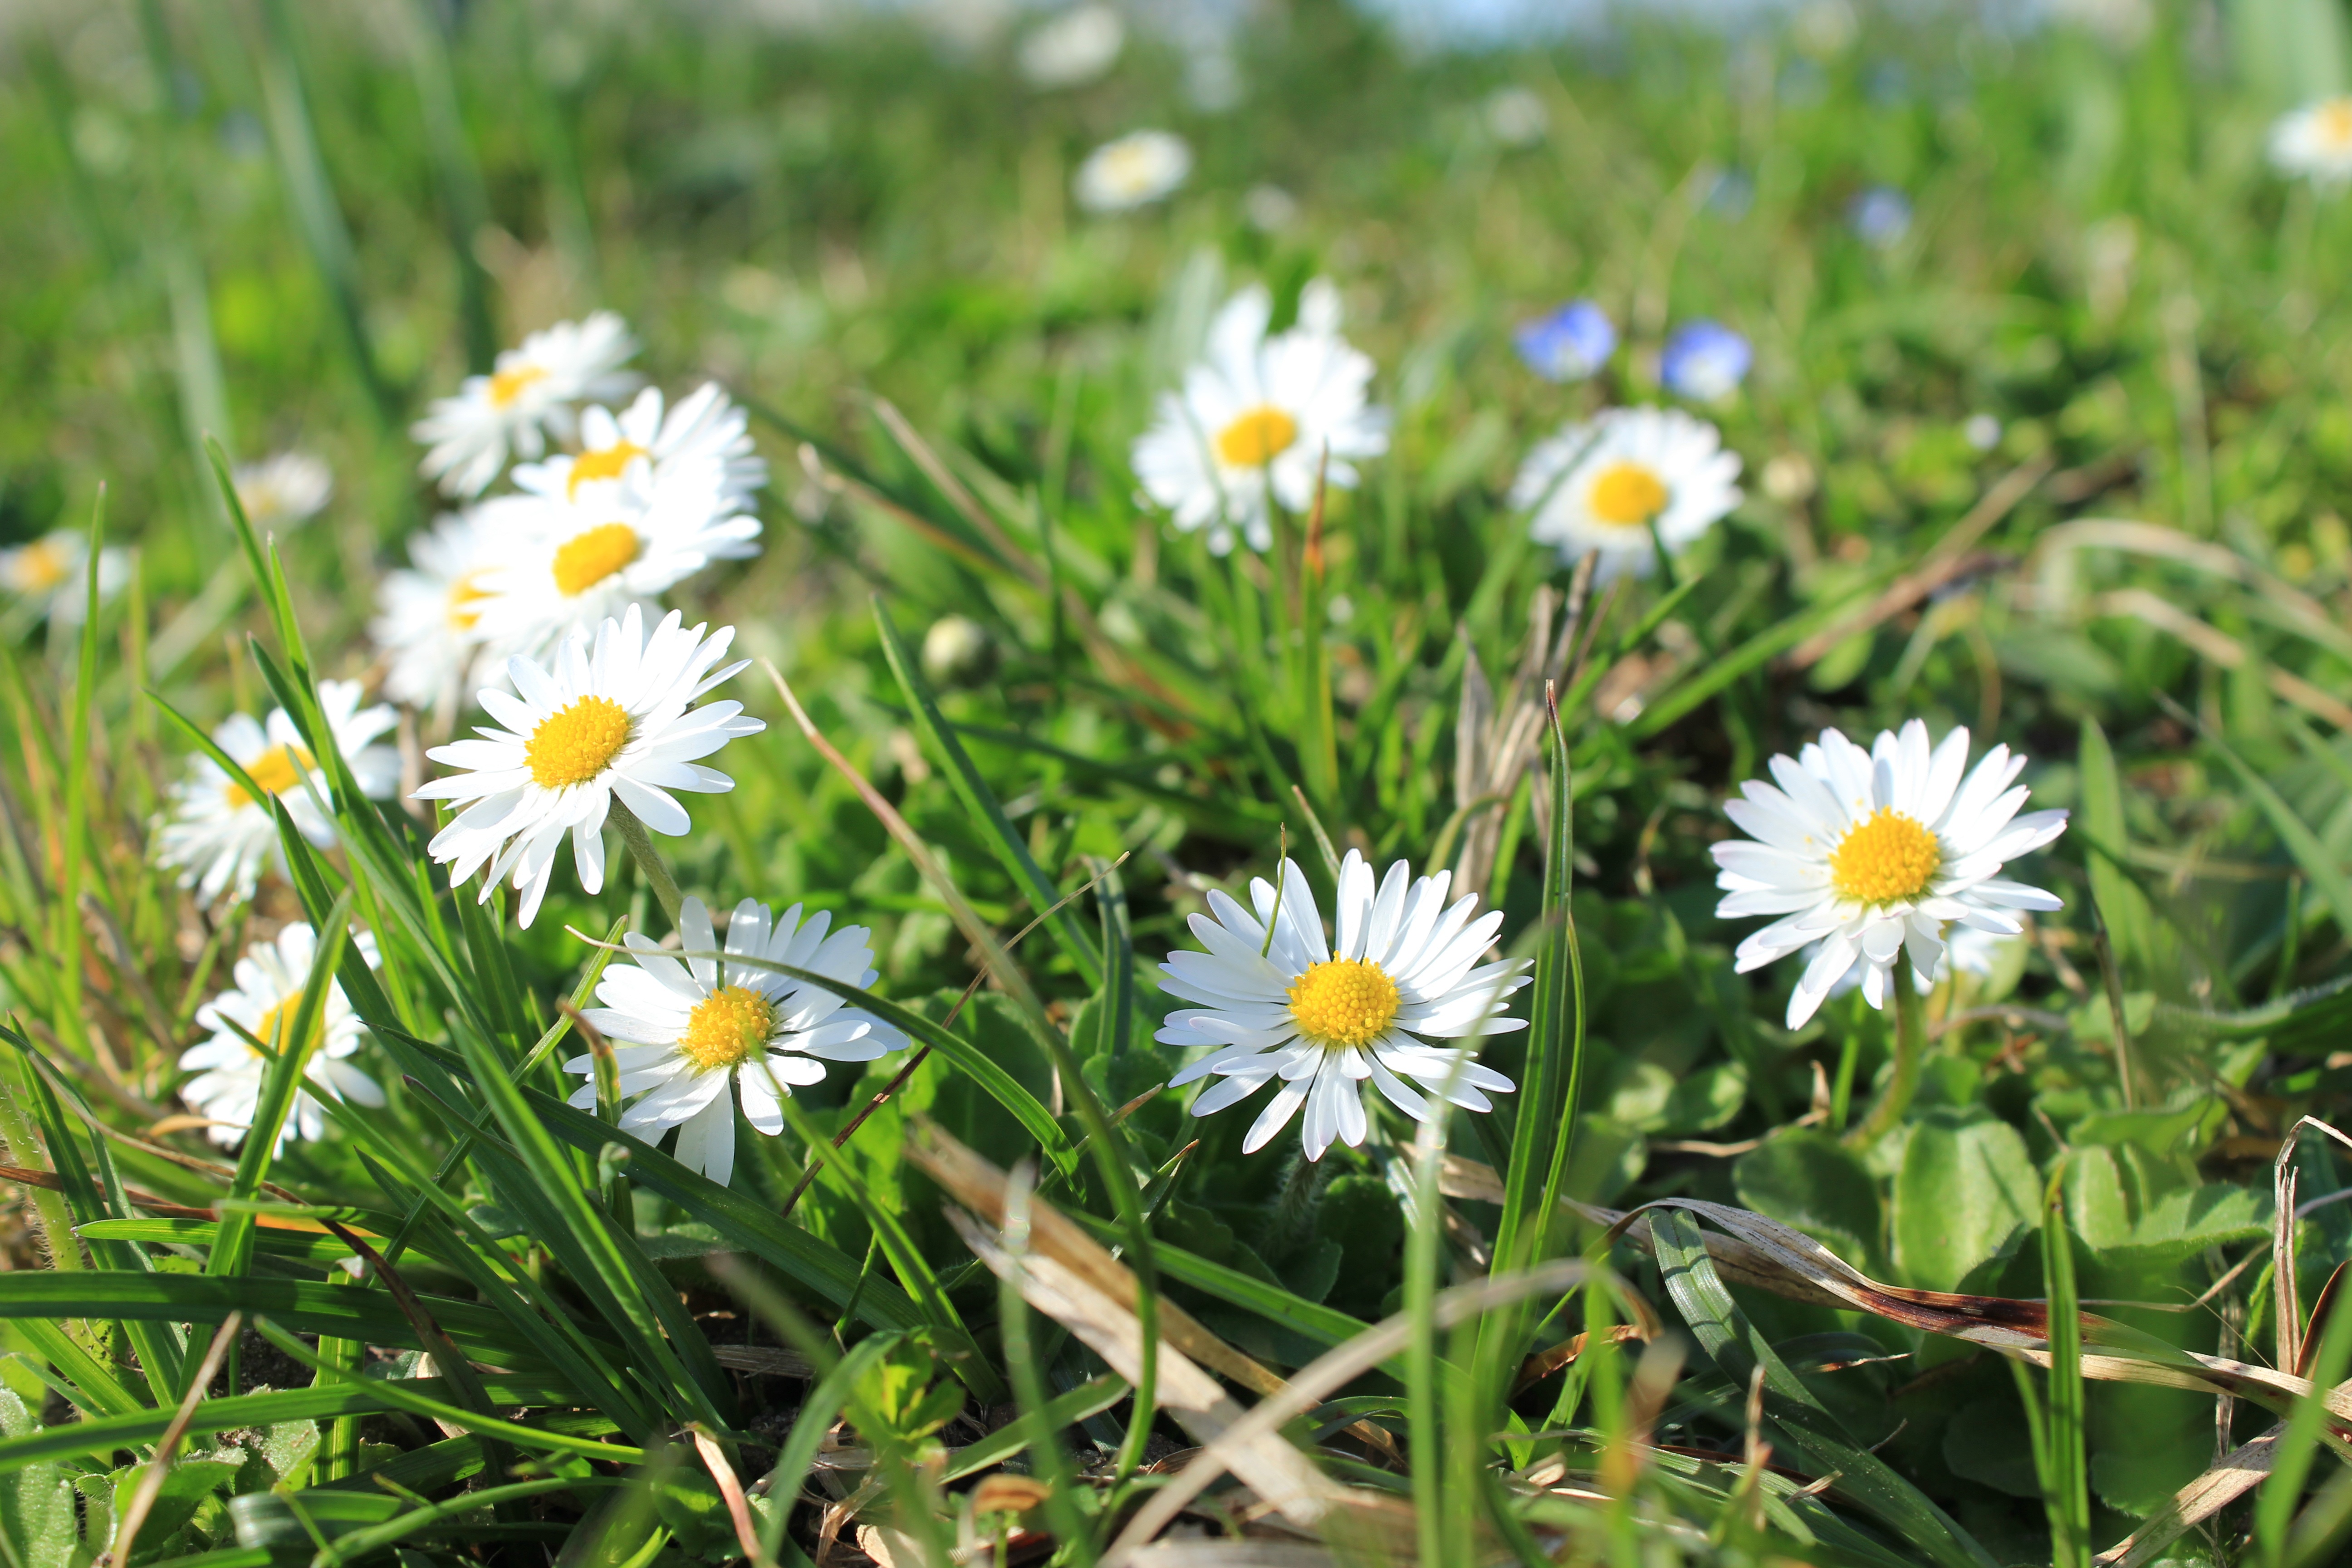
grass, plant, field, lawn, meadow, prairie, flower, daisy, herb, botany, flora, wildflower, flowers, flowering plant, daisy family, oxeye daisy, land plant, chamaemelum nobile, marguerite daisy